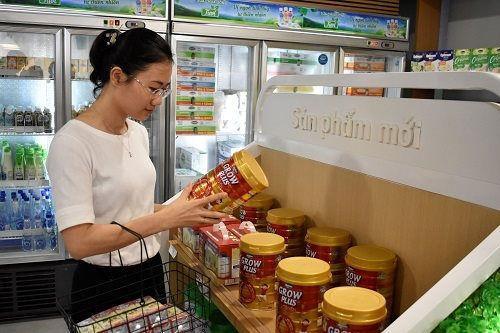
người phụ nữ đang cầm trên tay một cái hộp